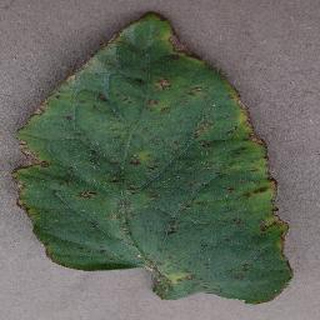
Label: tomato_bacterial_spot